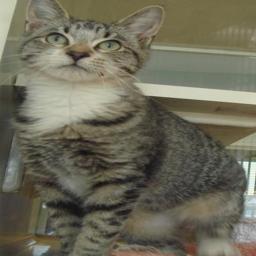
Animal: cats